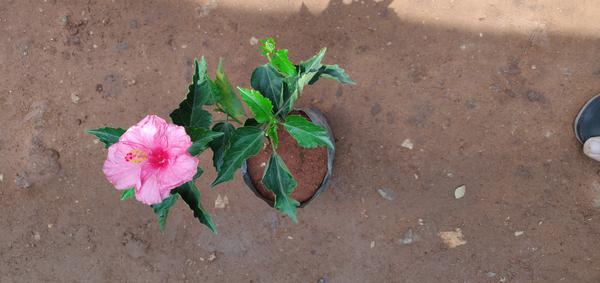
Plant: Hibiscus